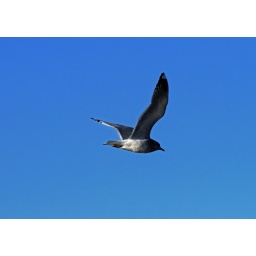
Seagull in flight. We need more interesting birds than these gray things.